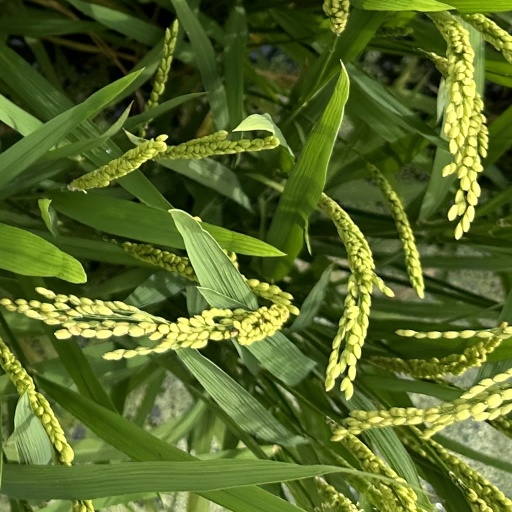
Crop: rice